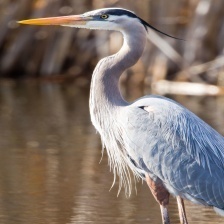
Species: BLUE HERON
Scientific name: ARDEA HERODIAS
ImageNet parent category: little_blue_heron